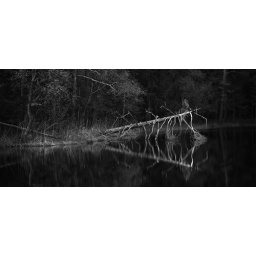
Old tree in water